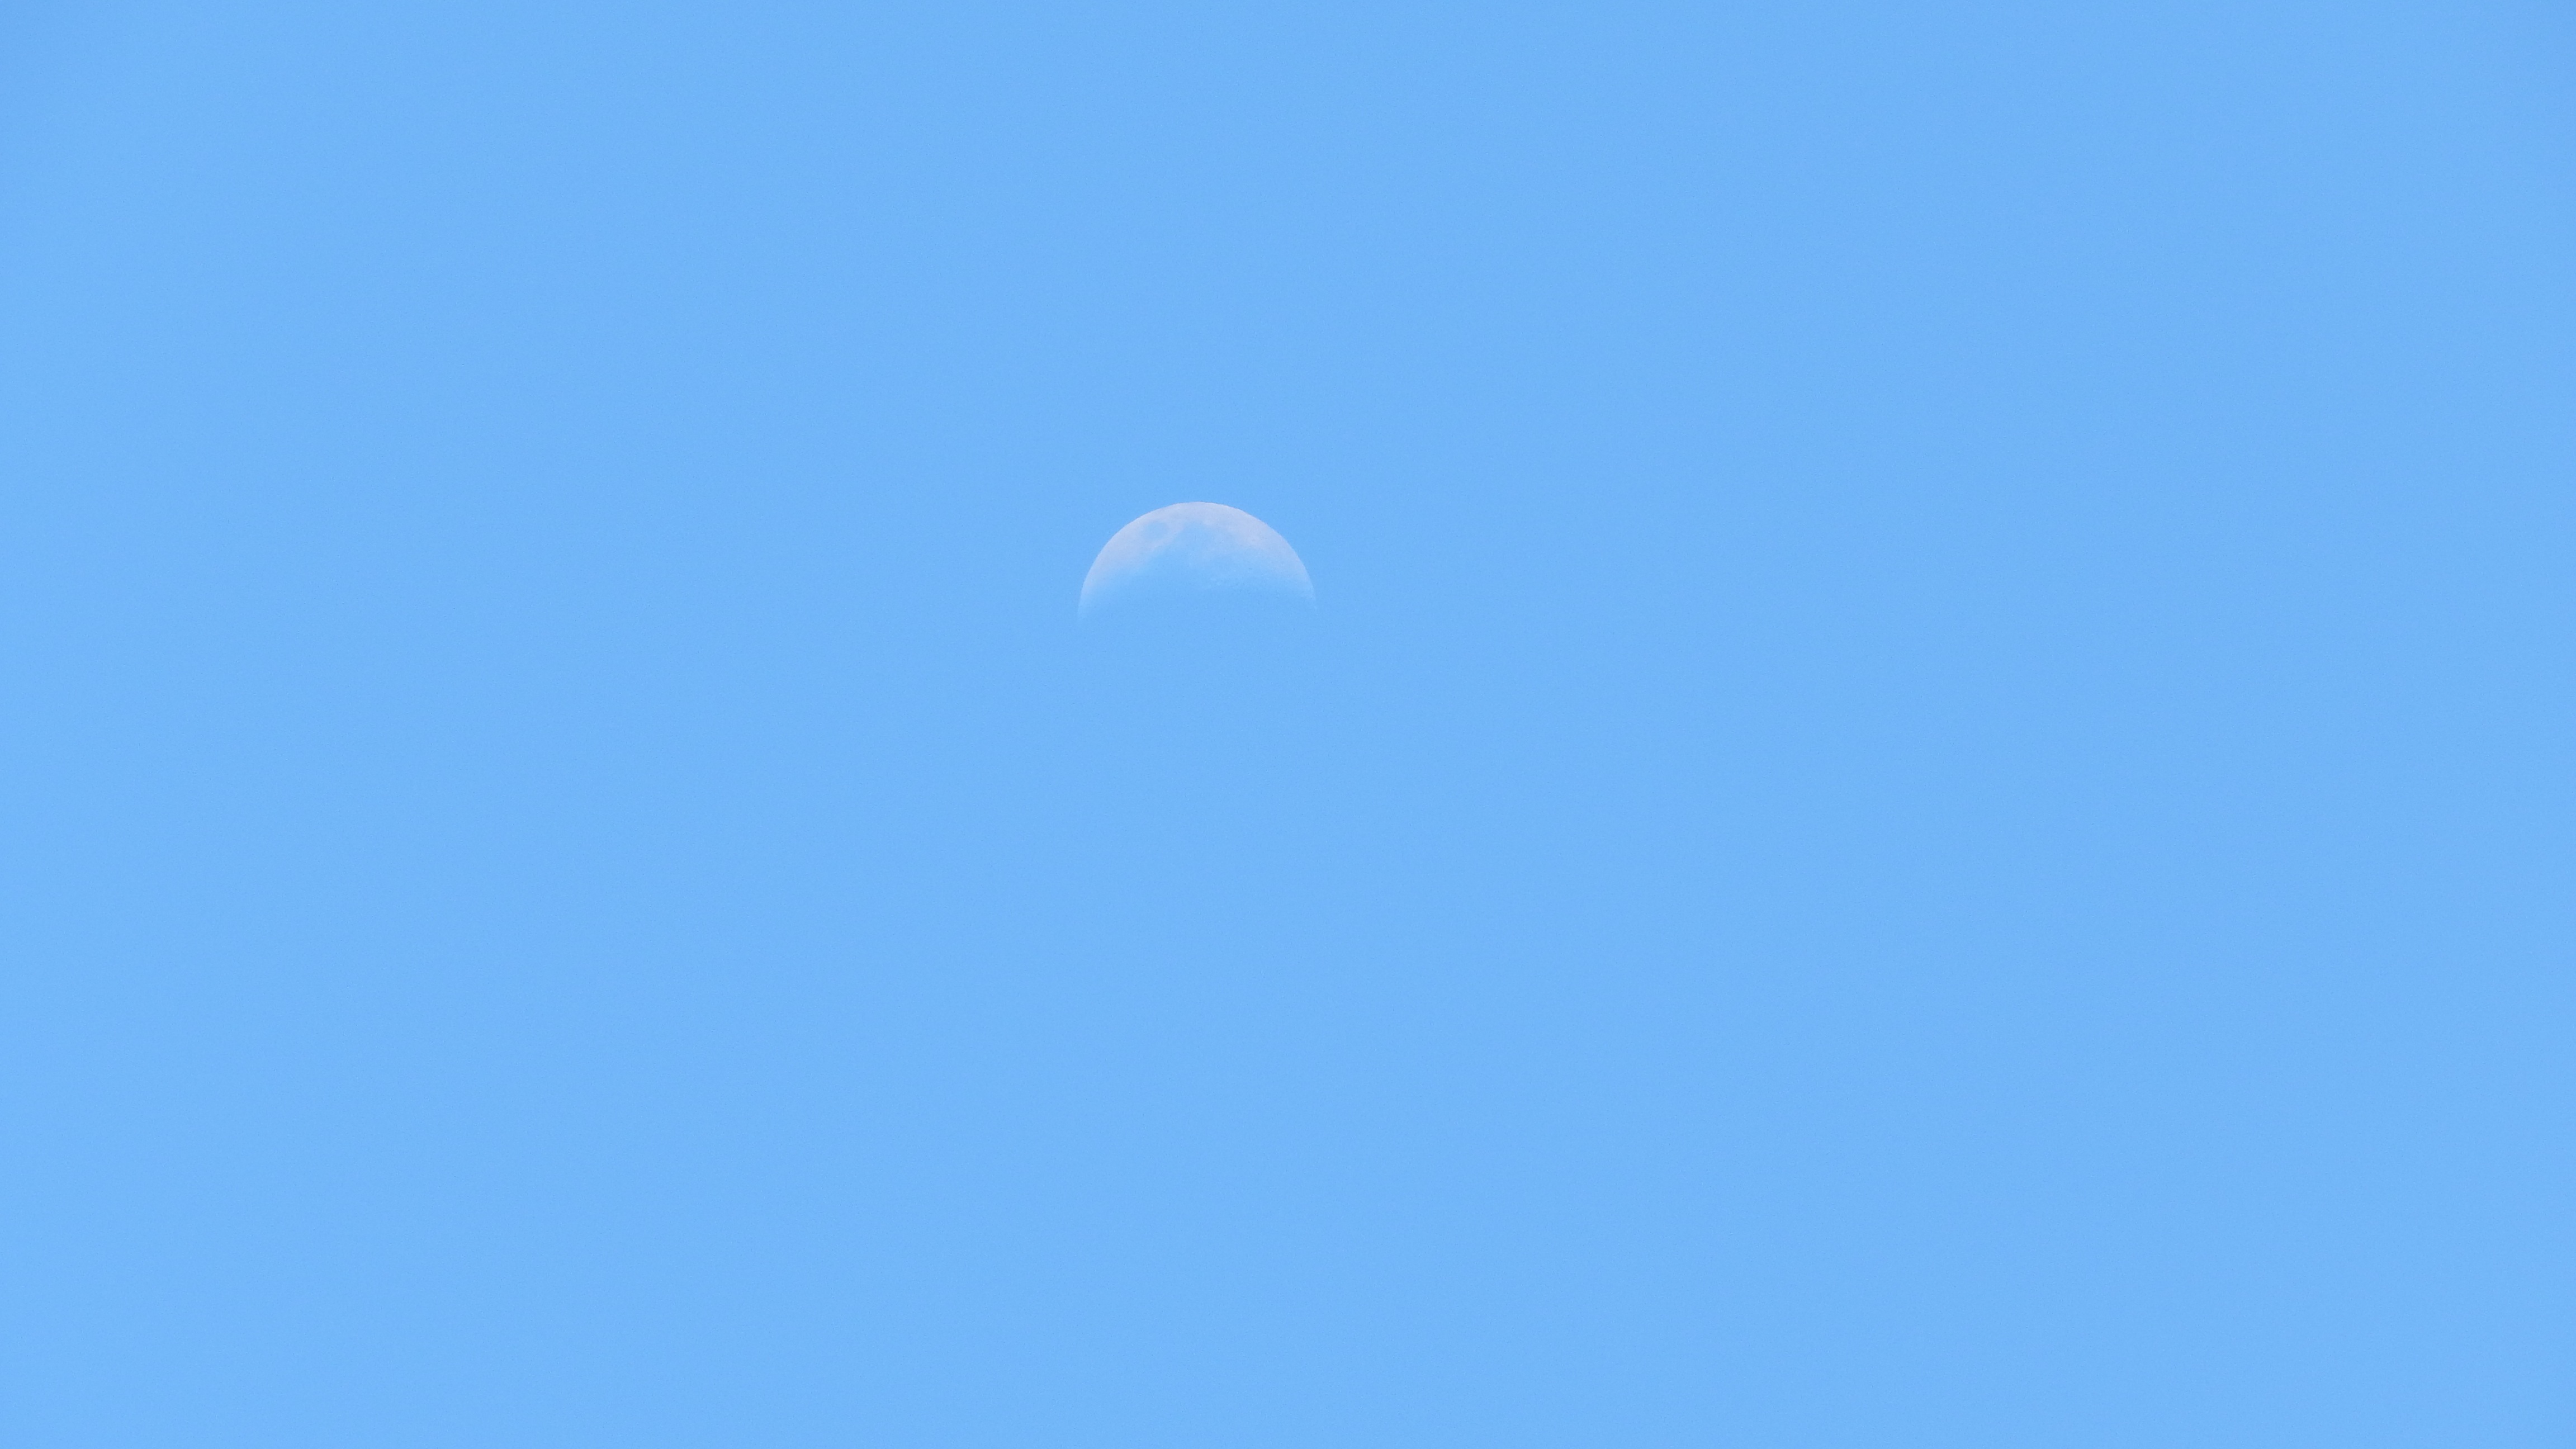
wing, cloud, sky, daytime, blue, moon, parachute, paragliding, day, crescent moon, windsports